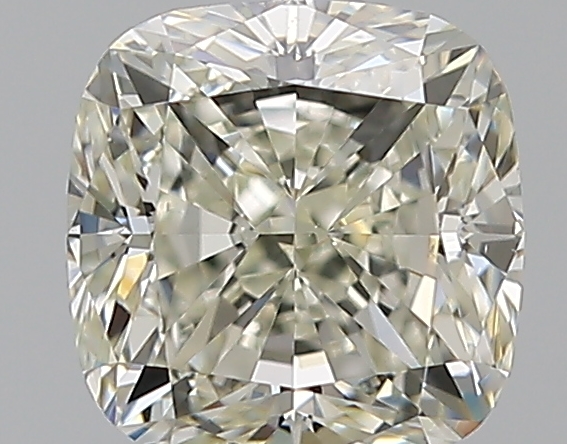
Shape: cushion
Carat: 1.01
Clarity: VS1
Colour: L
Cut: EX
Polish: EX
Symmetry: VG
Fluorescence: N
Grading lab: GIA
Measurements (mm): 5.63 x 5.46 x 3.79